Oddernes

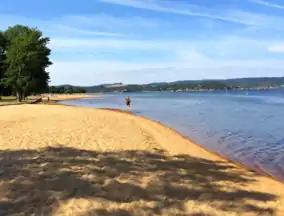
Hamresanden Beach

Randesund is a popular vacation area with a lot of cabins for rent at small islands or on the mainland. Hamresanden camping is a popular camping place with the beach. There is also a bible camp there. Kristiansand Travpark is a racetrack located between the zoo and Sørlandsparken.